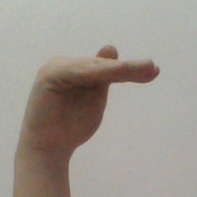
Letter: khaa